Badang

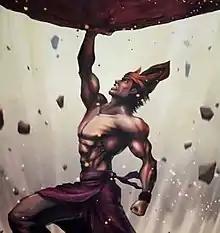
Badang lifted the stone

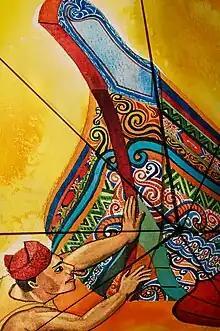
Artwork featuring Badang pushing the Raja's boat at Singapore Night Festival 2023.

Badang was a Malay boy from Batu Pahat, in the northern part of the Sultanate of Johor (corresponds to the modern day state of Johor, Malaysia). He was the only son of two poor farmers who worked hard until the day they died. As a young man, Badang worked as a coolie for the rich farmer Orang Kaya Nira Sura in a place called Salung or Saluang in Aceh, Sumatra (modern-day Indonesia). Badang was small-statured and the weakest of his group. Their job was to clear through the undergrowth to make way for new fields. As slaves, they didn't get paid and received only a few handfuls of rice each day. This was hardly enough to satisfy the hunger of such arduous work, so Badang relied on catching fish for extra sustenance. He set his fish-traps along the stream every evening and gathered the net the following morning.